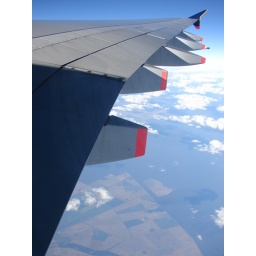
Fields give way suddenly to forest under an aeroplane wing on our flight out of Sydney